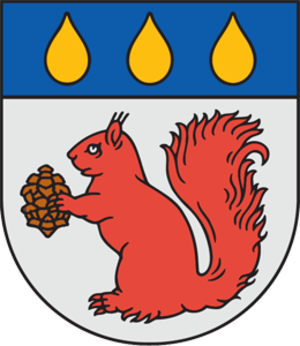
Baldone
Baldone er beliggende i Rigas distrikt i det centrale Letland og fik byrettigheder i 1991. Byen har gennem århundreder været en populær kurby med hvad vi i dag kalder for wellness. Før Letlands selvstændighed i 1918 var byen også kendt på sit tyske navn Baldohn.